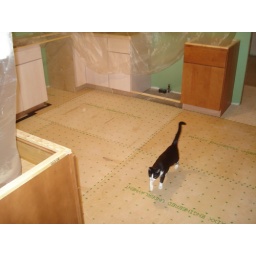
Our temporary wood floor in the kitchen